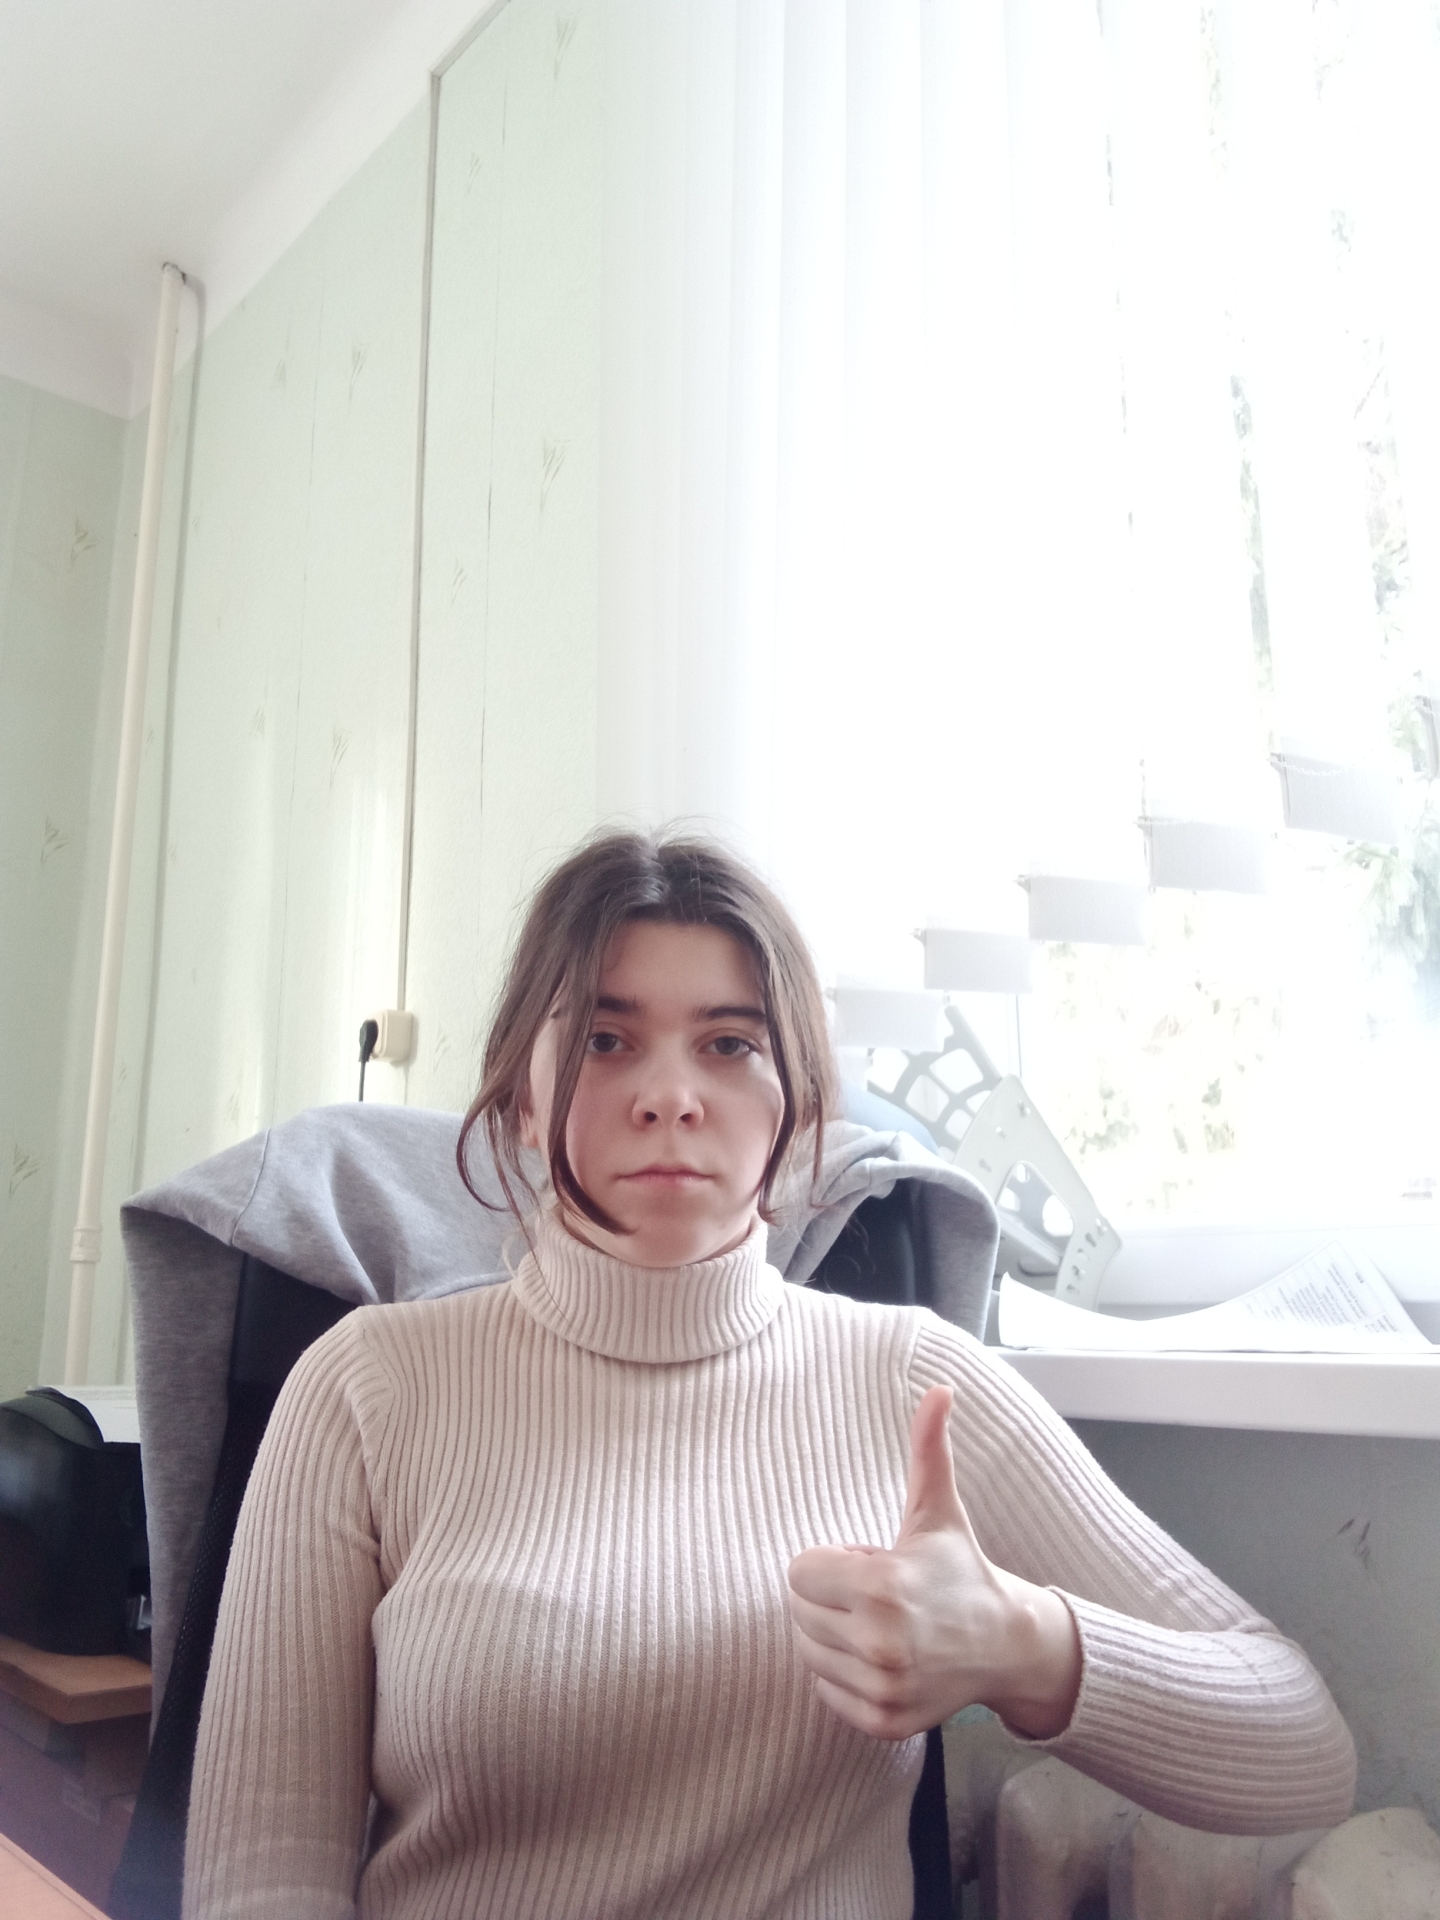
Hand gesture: like